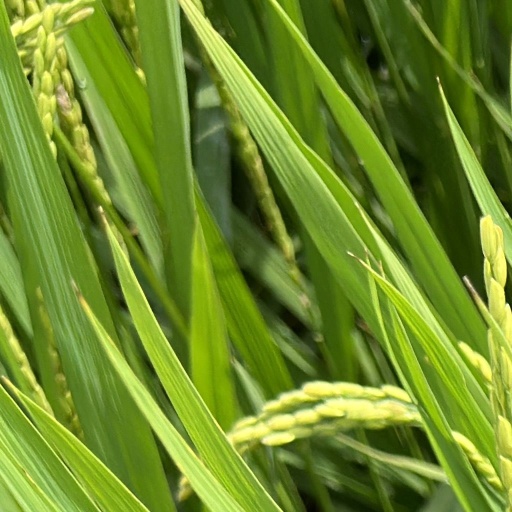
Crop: rice